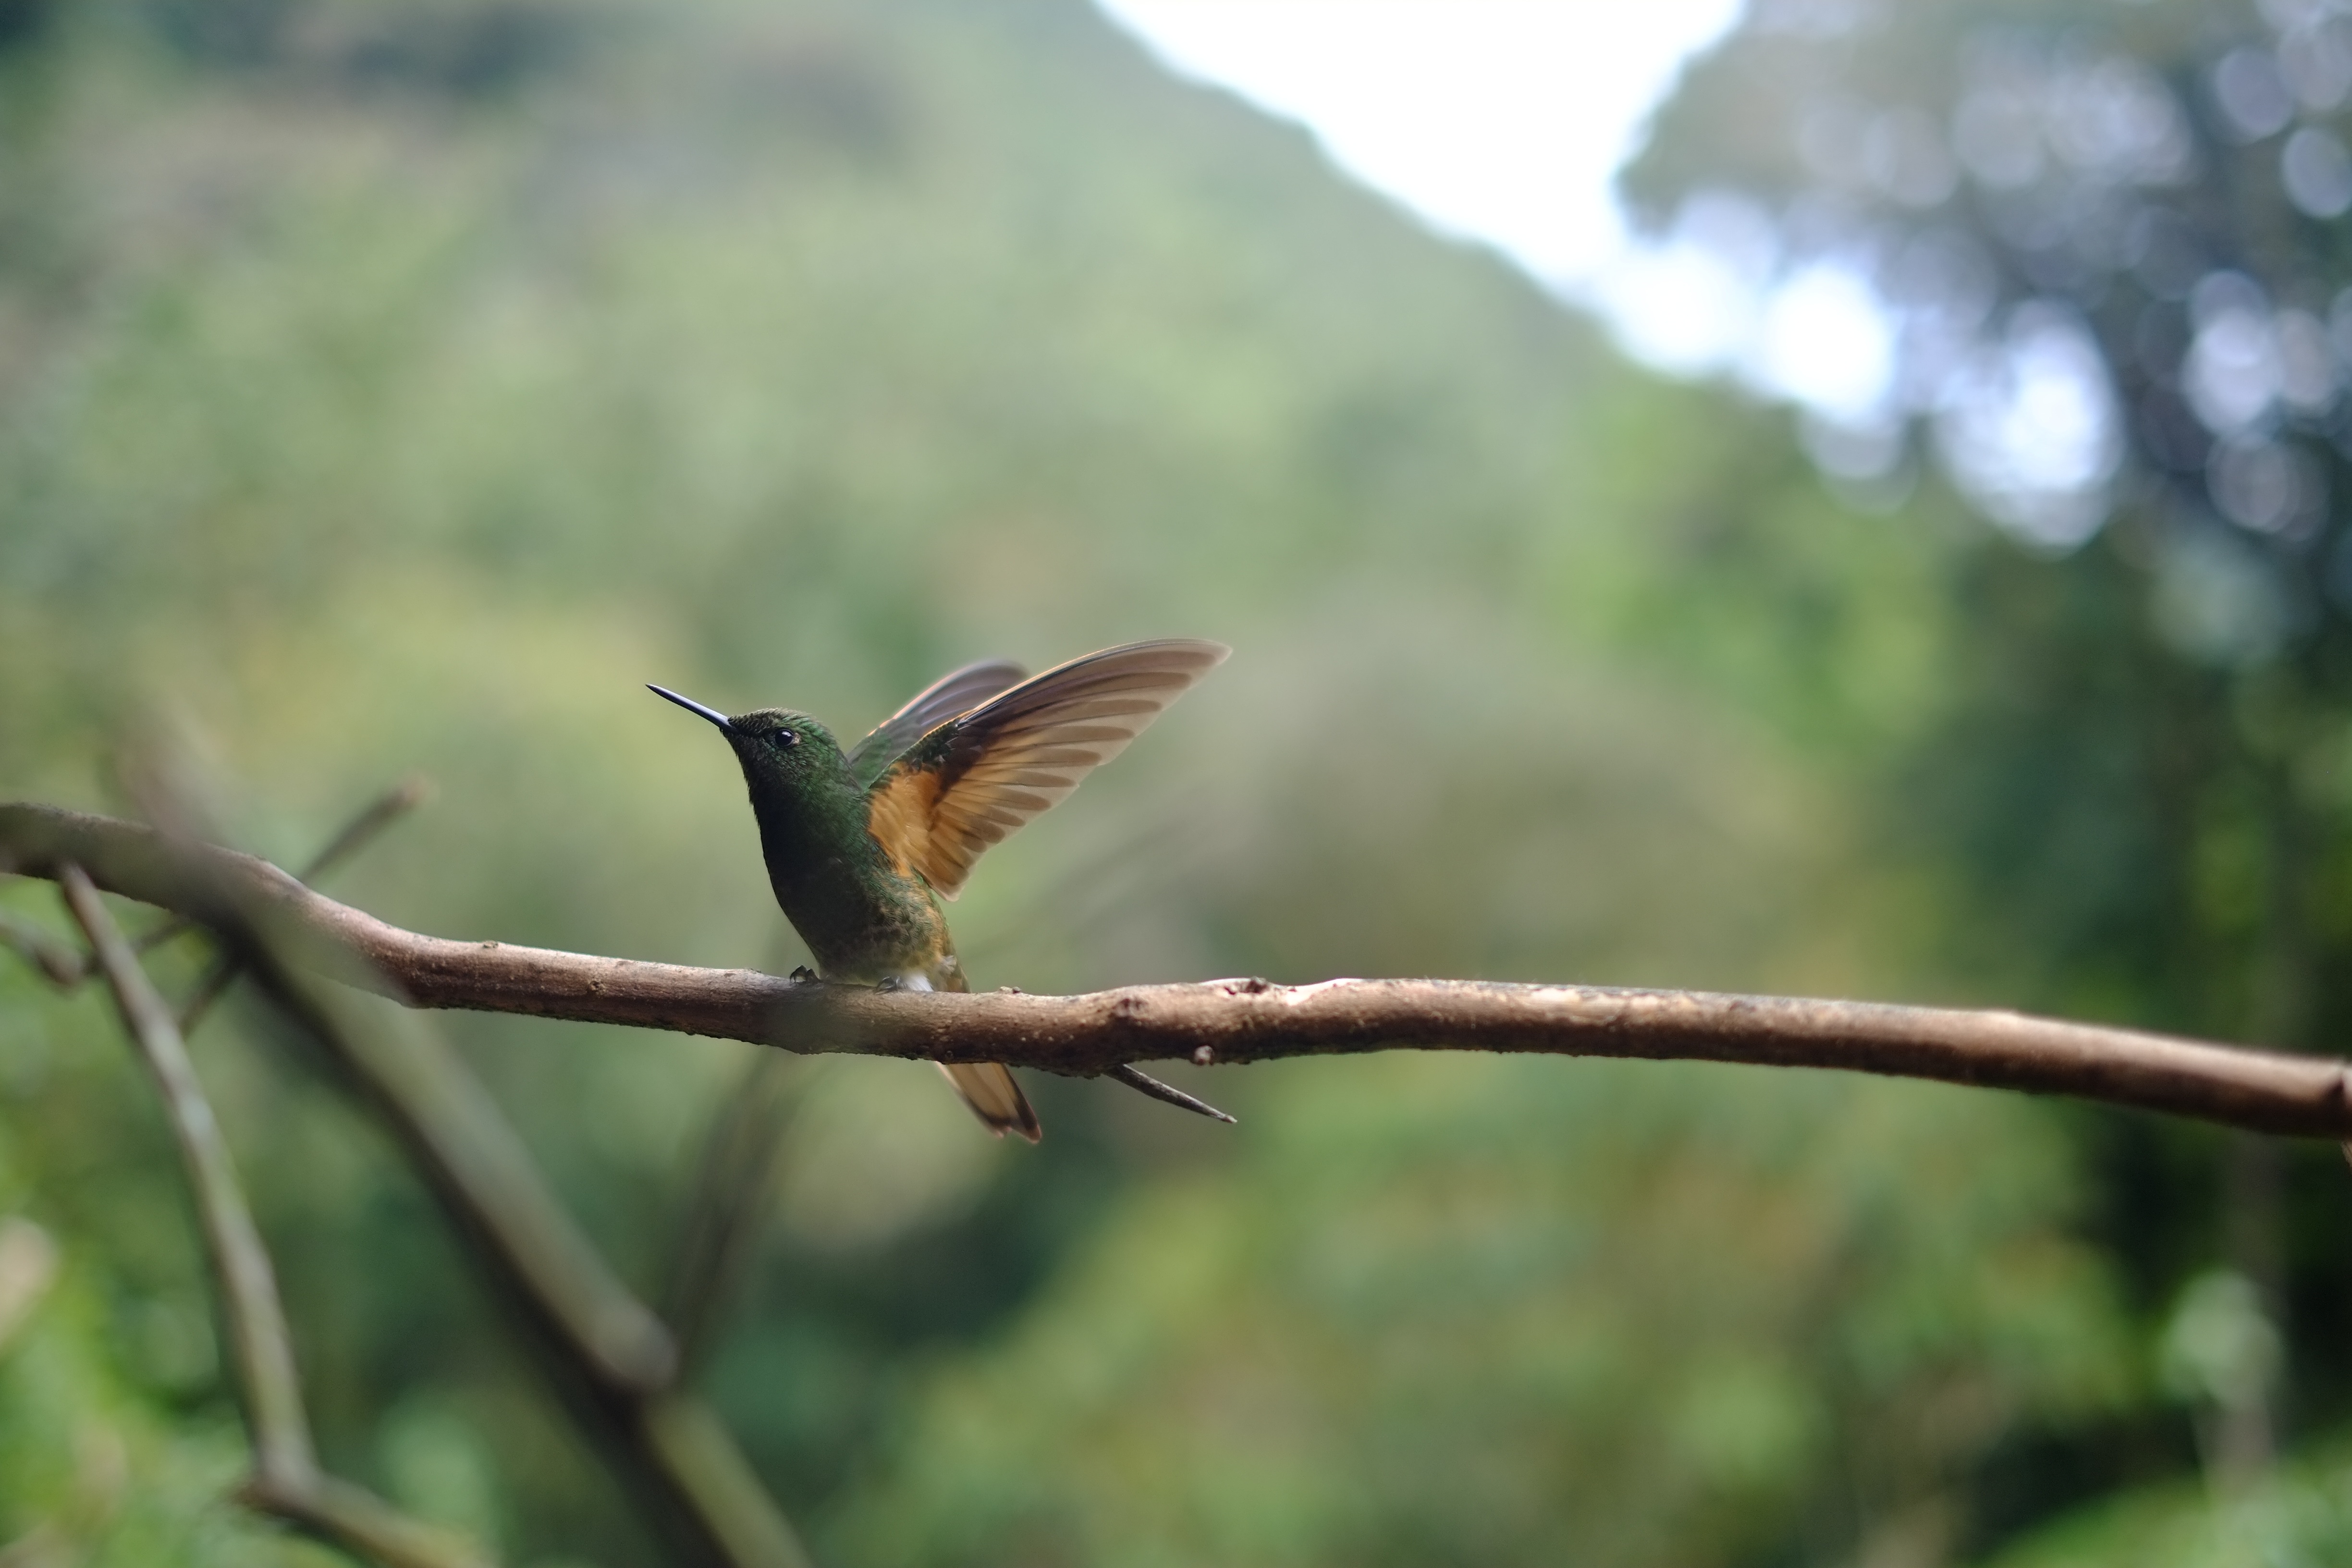
tree, nature, branch, bird, wing, flower, wildlife, beak, hummingbird, fauna, vertebrate, wren, old world flycatcher, perching bird